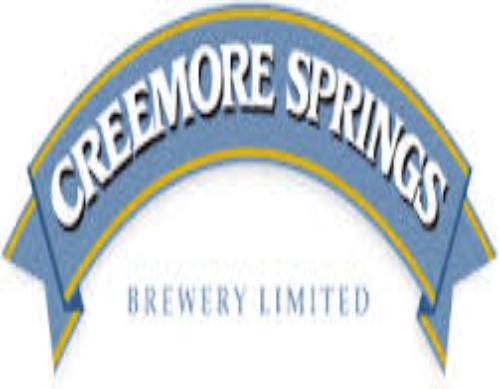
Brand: Creemore
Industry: Food